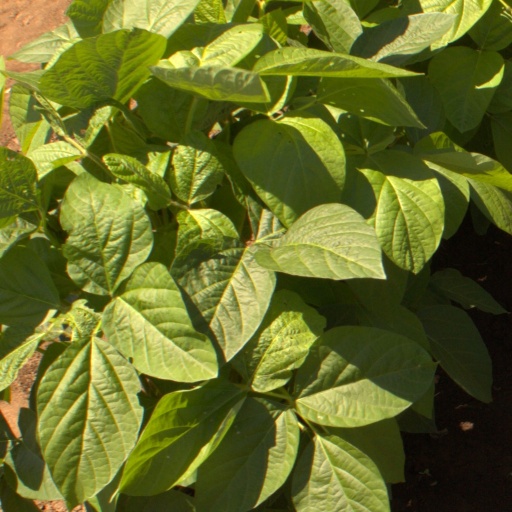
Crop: soybean